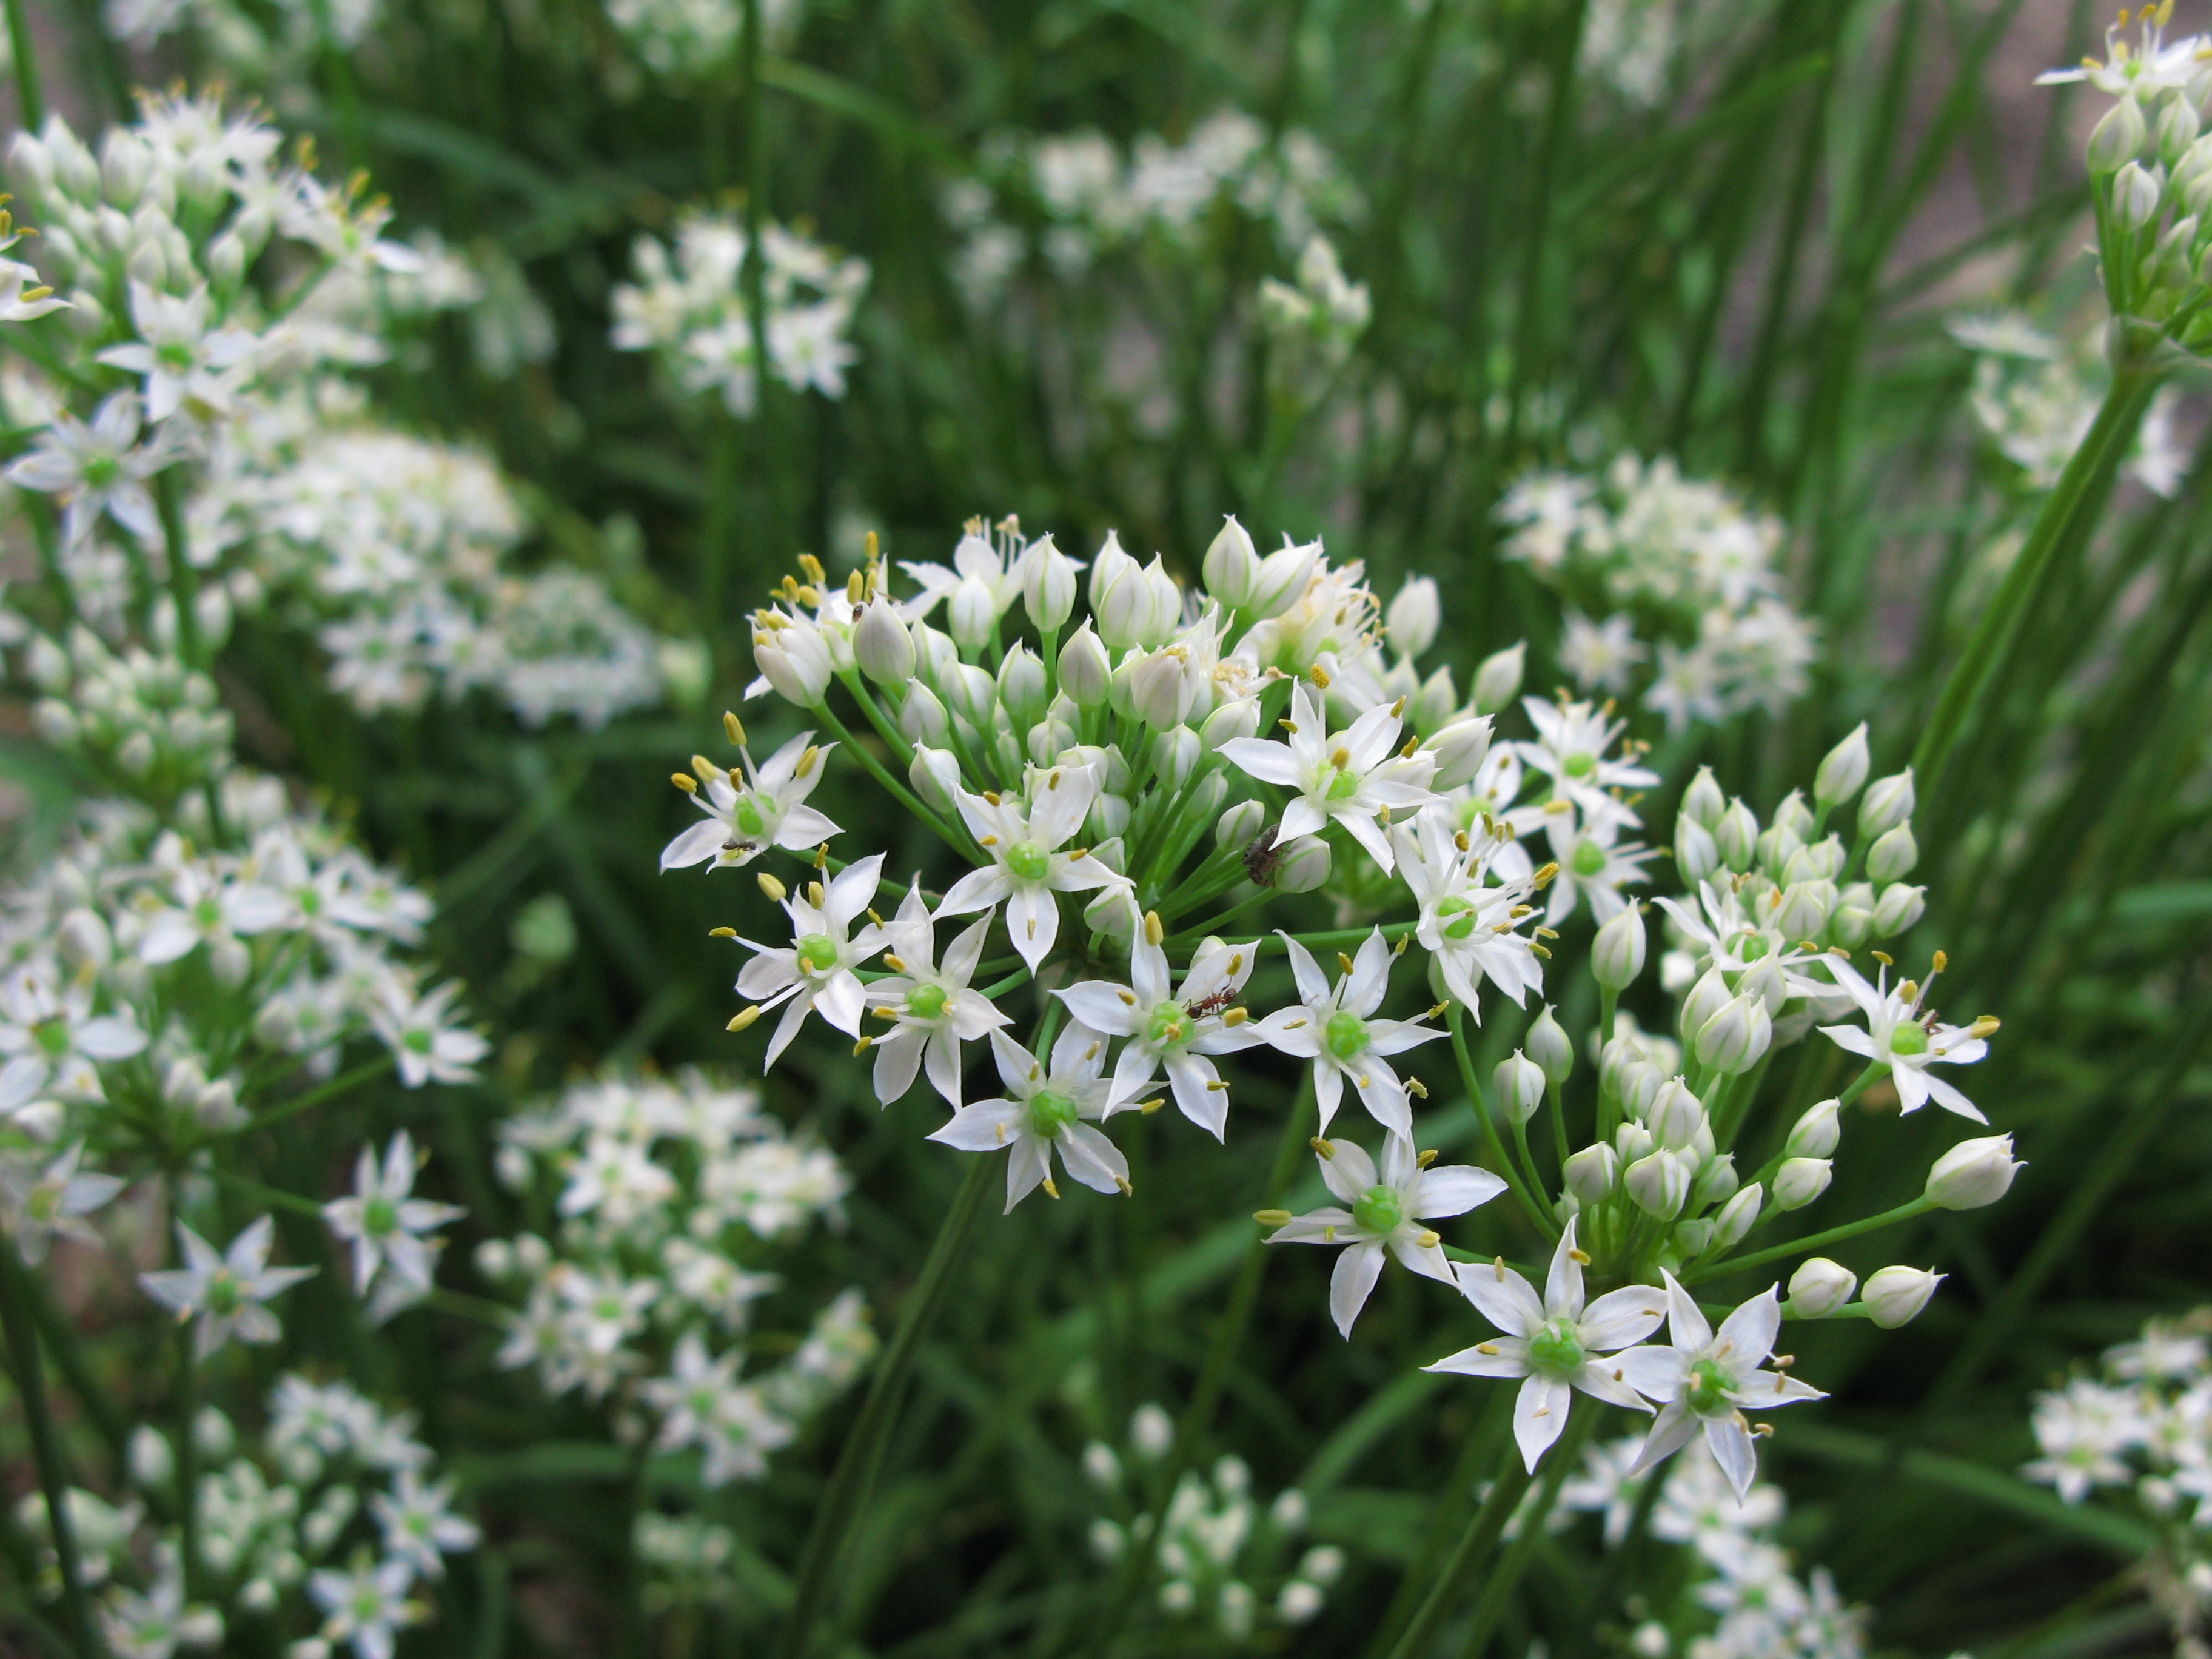
plant, flower, high, herb, produce, botany, flora, wildflower, nagasaki, hires, hi, res, resolution, g7, anthriscus, flowering plant, cow parsley, subshrub, land plant, apiales, sweetscented bedstraw, parsley family, rock samphire